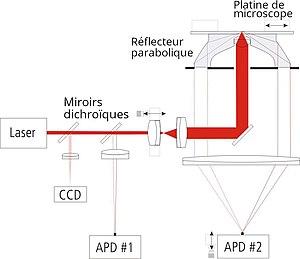
Traduction de l'image de User:Fluoro
La microscopie de fluorescence supercritique est une technique particulière de microscopie optique à fluorescence permettant l'observation spécifique d'une tranche supérieure ultra fine d'un échantillon. Cette technique, plus sélective encore que la microscopie de fluorescence par réflexion totale interne, permet de dépasser les limites théoriques que devrait imposer la diffraction de la lumière grâce à une observation dans les angles supercritiques. La méthode a été inventée en 1998 dans les laboratoires de Stefan Seeger à l'Université de Regensburg en Allemagne et plus tard à l'Université de Zurich en Suisse.